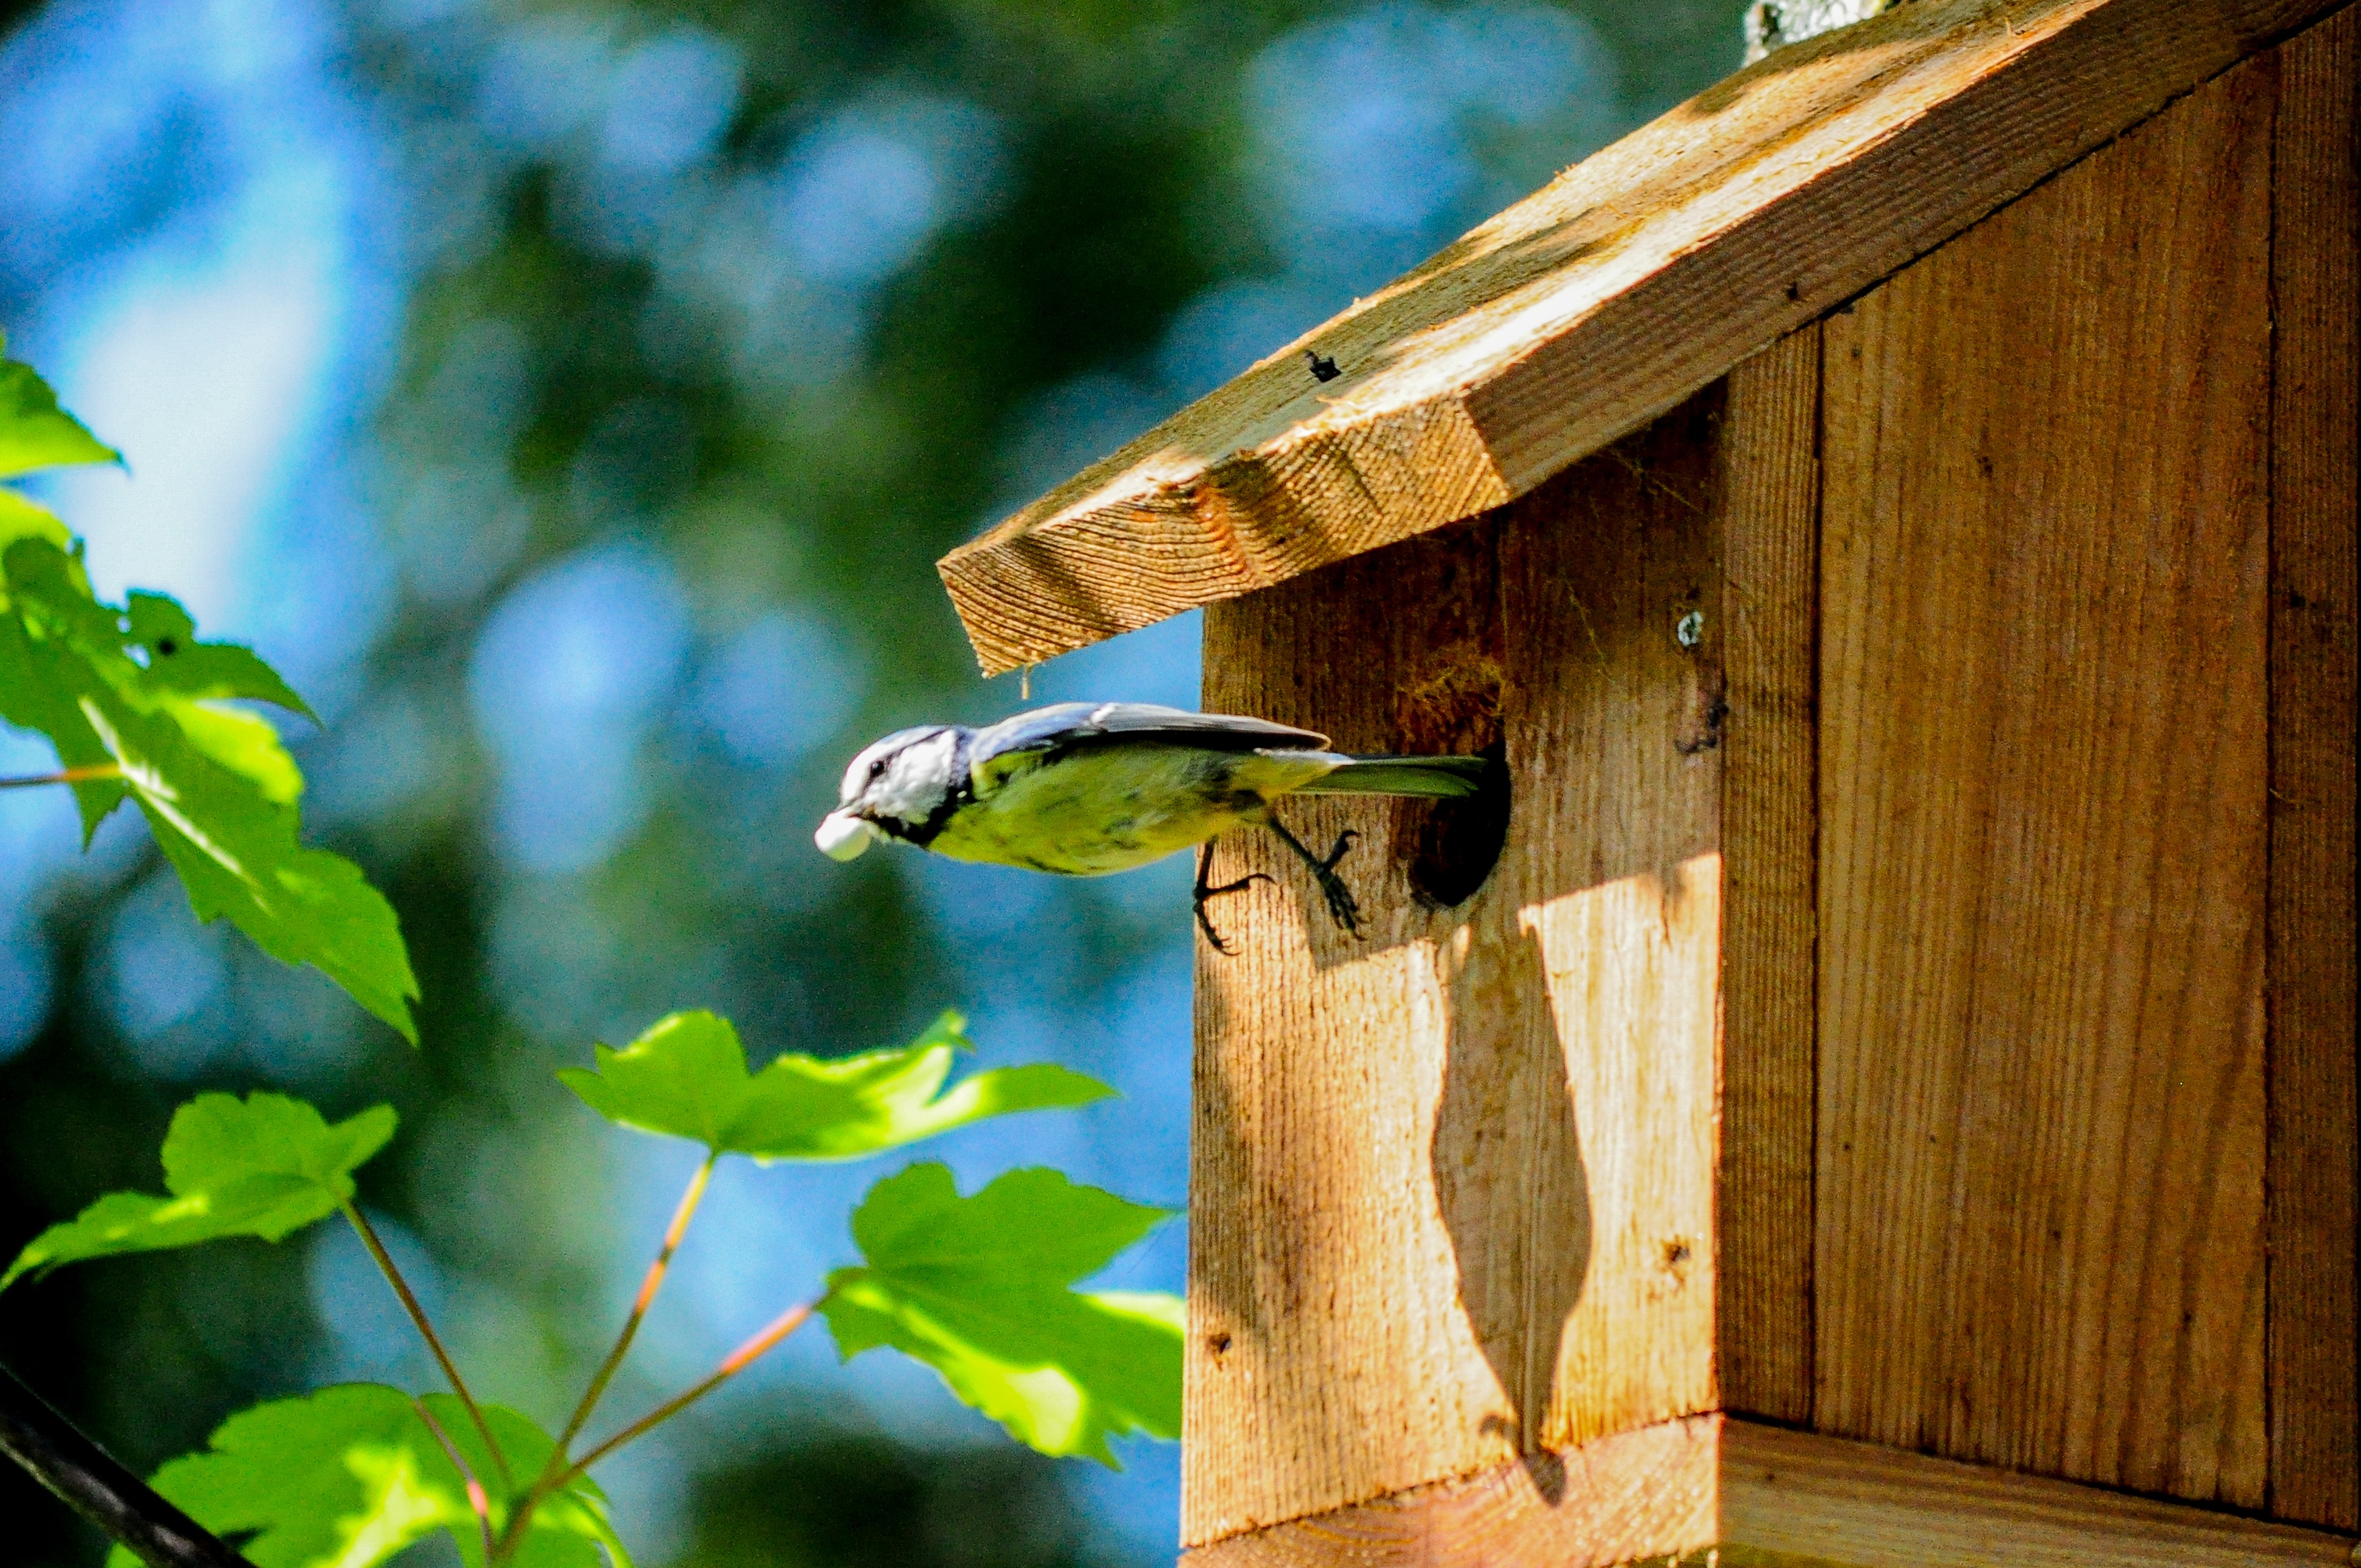
nature, branch, bird, wood, leaf, animal, wildlife, green, backyard, fauna, plants, tiny, bluebird, birdhouse, tit, aviary, bird feeder, great tit, perching bird, volery